Shelf-stable food

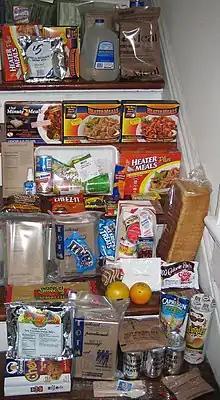
Several shelf-stable foods distributed to households following Hurricane Katrina in New Orleans, Louisiana, United States. Some perishable foods such as oranges can also be seen; these were distributed at the end of each month.

Shelf-stable food (sometimes ambient food) is food of a type that can be safely stored at room temperature in a sealed container. This includes foods that would normally be stored refrigerated, but which have been processed so that they can be safely stored at room or ambient temperature for a usefully long shelf life.